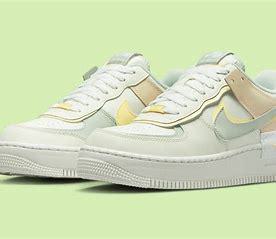
Brand: Nike
Model: Air Force 1 Shadow